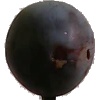
Label: Plum 3